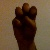
The image shows a hand gesture representing the letter 'E' in Indian Sign Language.